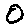
Label: 0